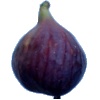
Label: fig